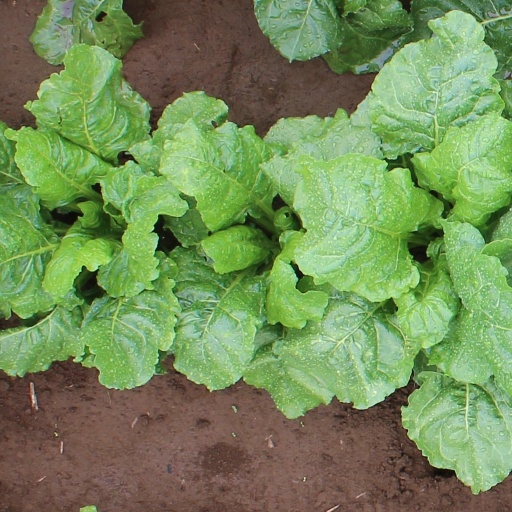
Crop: sugar beet